Kolovrat (mountain ridge)

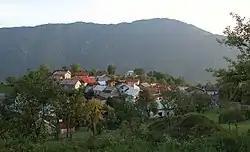
View of Kolovrat from the east. In the front, the village of Vrsno in western Slovenia.

Kolovrat is a mountain ridge of the Julian Prealps on the border between Slovenia and Italy, west of Tolmin and southeast of Kobarid. It is a geographical border between the Soča Valley in Slovenia and the Venetian Slovenia region of Italy. It extends about 7 km at an elevation between 800 and 1150 m.